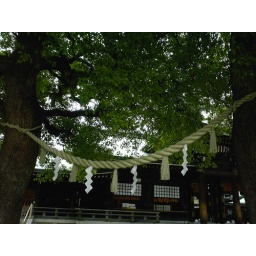
According to a Japanese friend, the two trees in the picture symbolizes male and female. The rope represents the union between the two